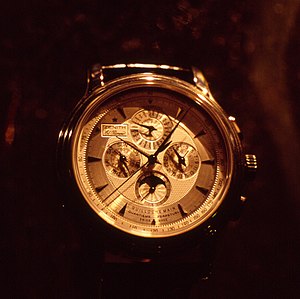
Zenith (urfabrikant) / Galleri
Zenith SA er en schweizisk producent af luksusure. Selskabet blev grundlagt i 1865 af Georges Favre-Jacot i en alder af 22 år i byen Le Locle i kantonen Neuchâtel. Zenith blev købt af LVMH i november 1999, hvor det blev et af de adskillige ur- og smykkeselskaber i konglomeratets portfolio, som også inkluderer TAG Heuer og Hublot. Den nuværende CEO er Julien Tornare, der to over efter Jean-Claude Biver i 2017. Zenith er en af de schweiziske urfabrikanter som stadig selv producerer urværkerne til deres ure.